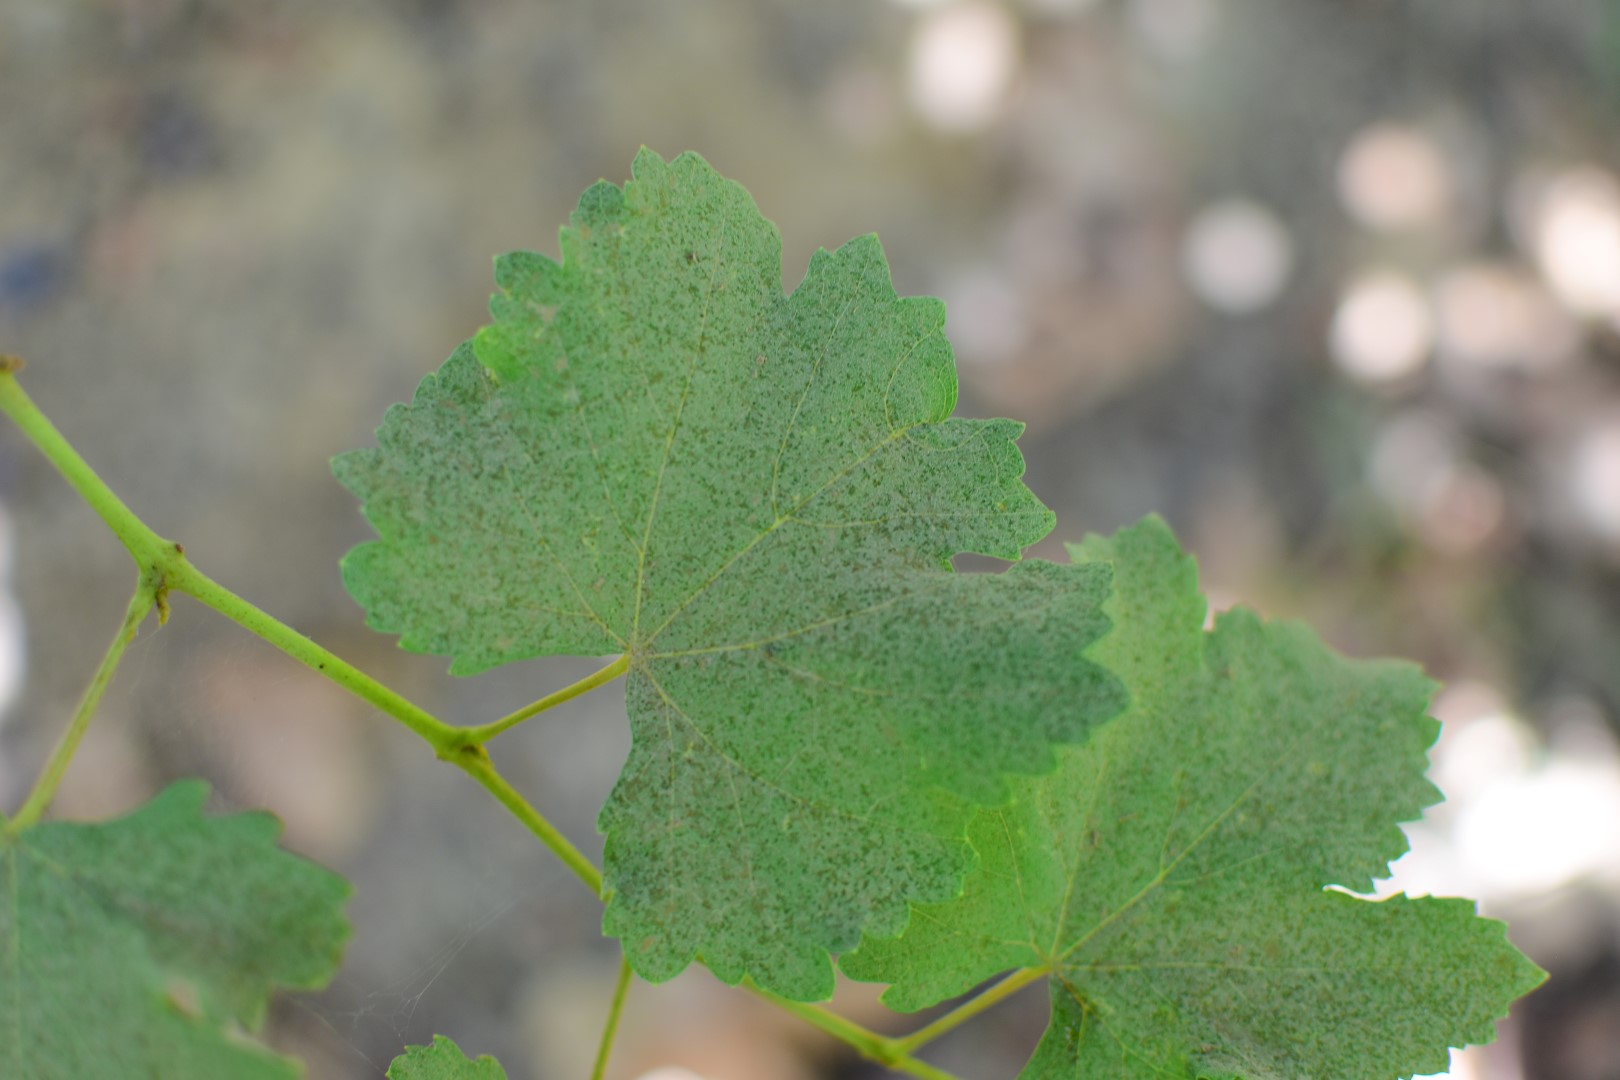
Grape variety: Frinsi